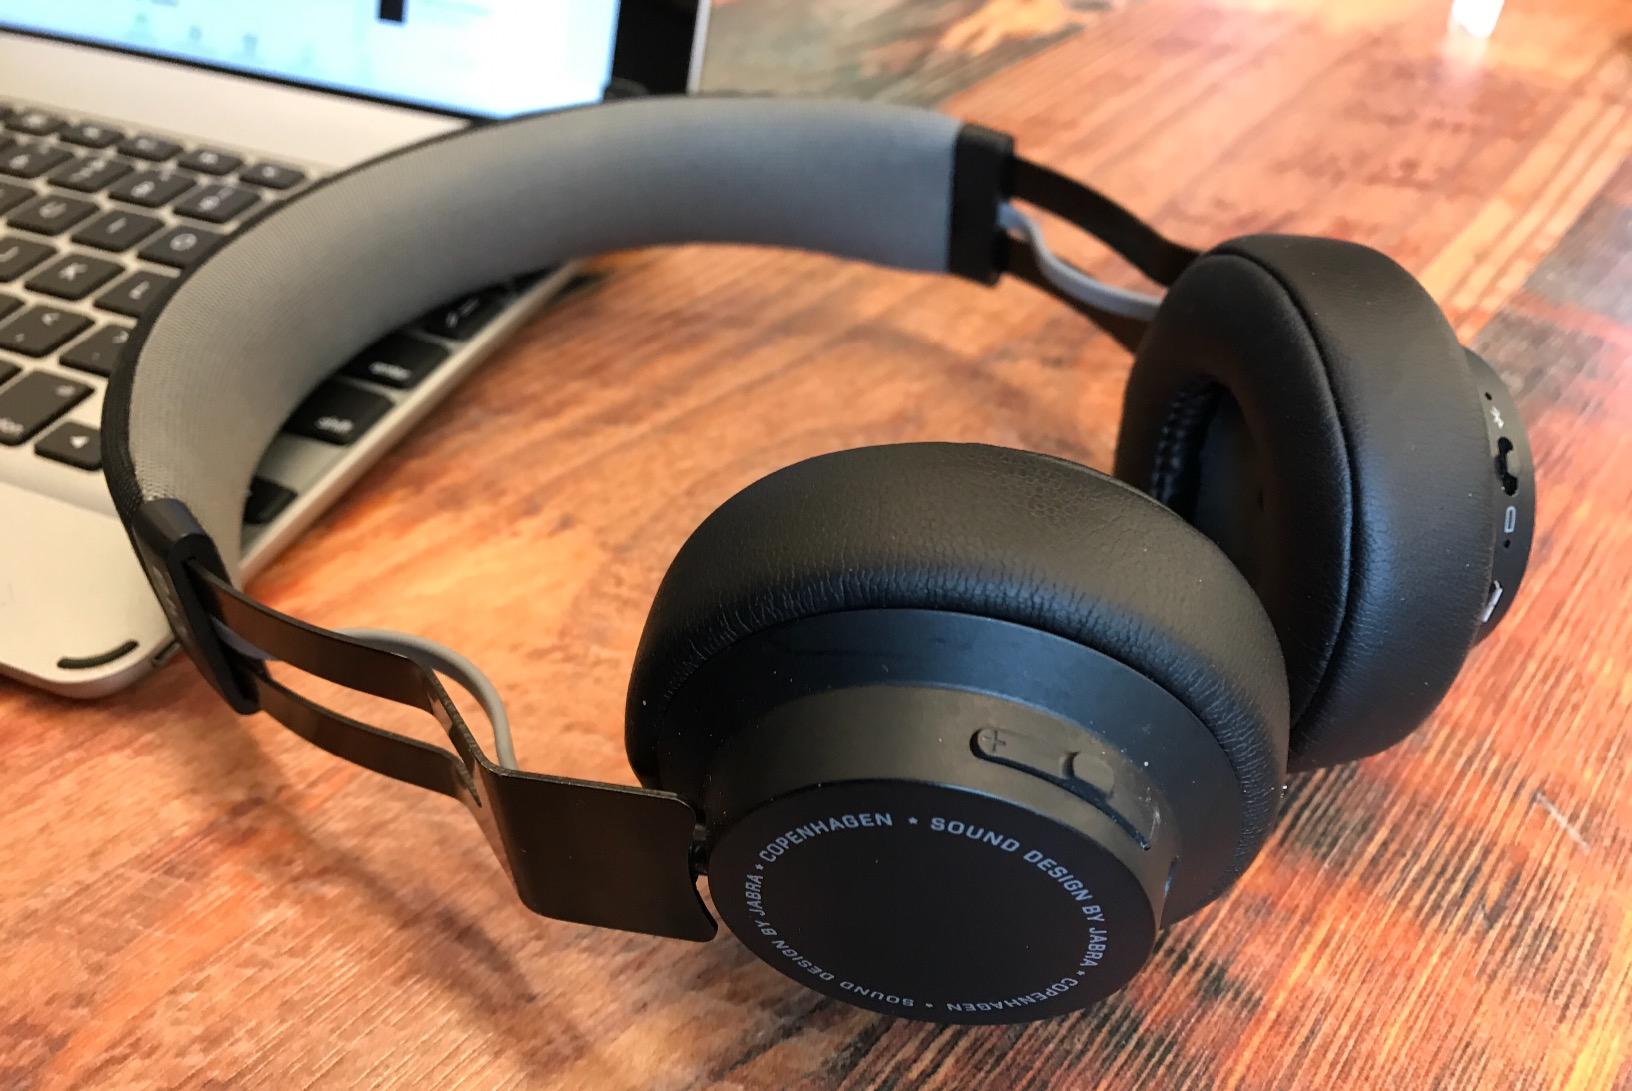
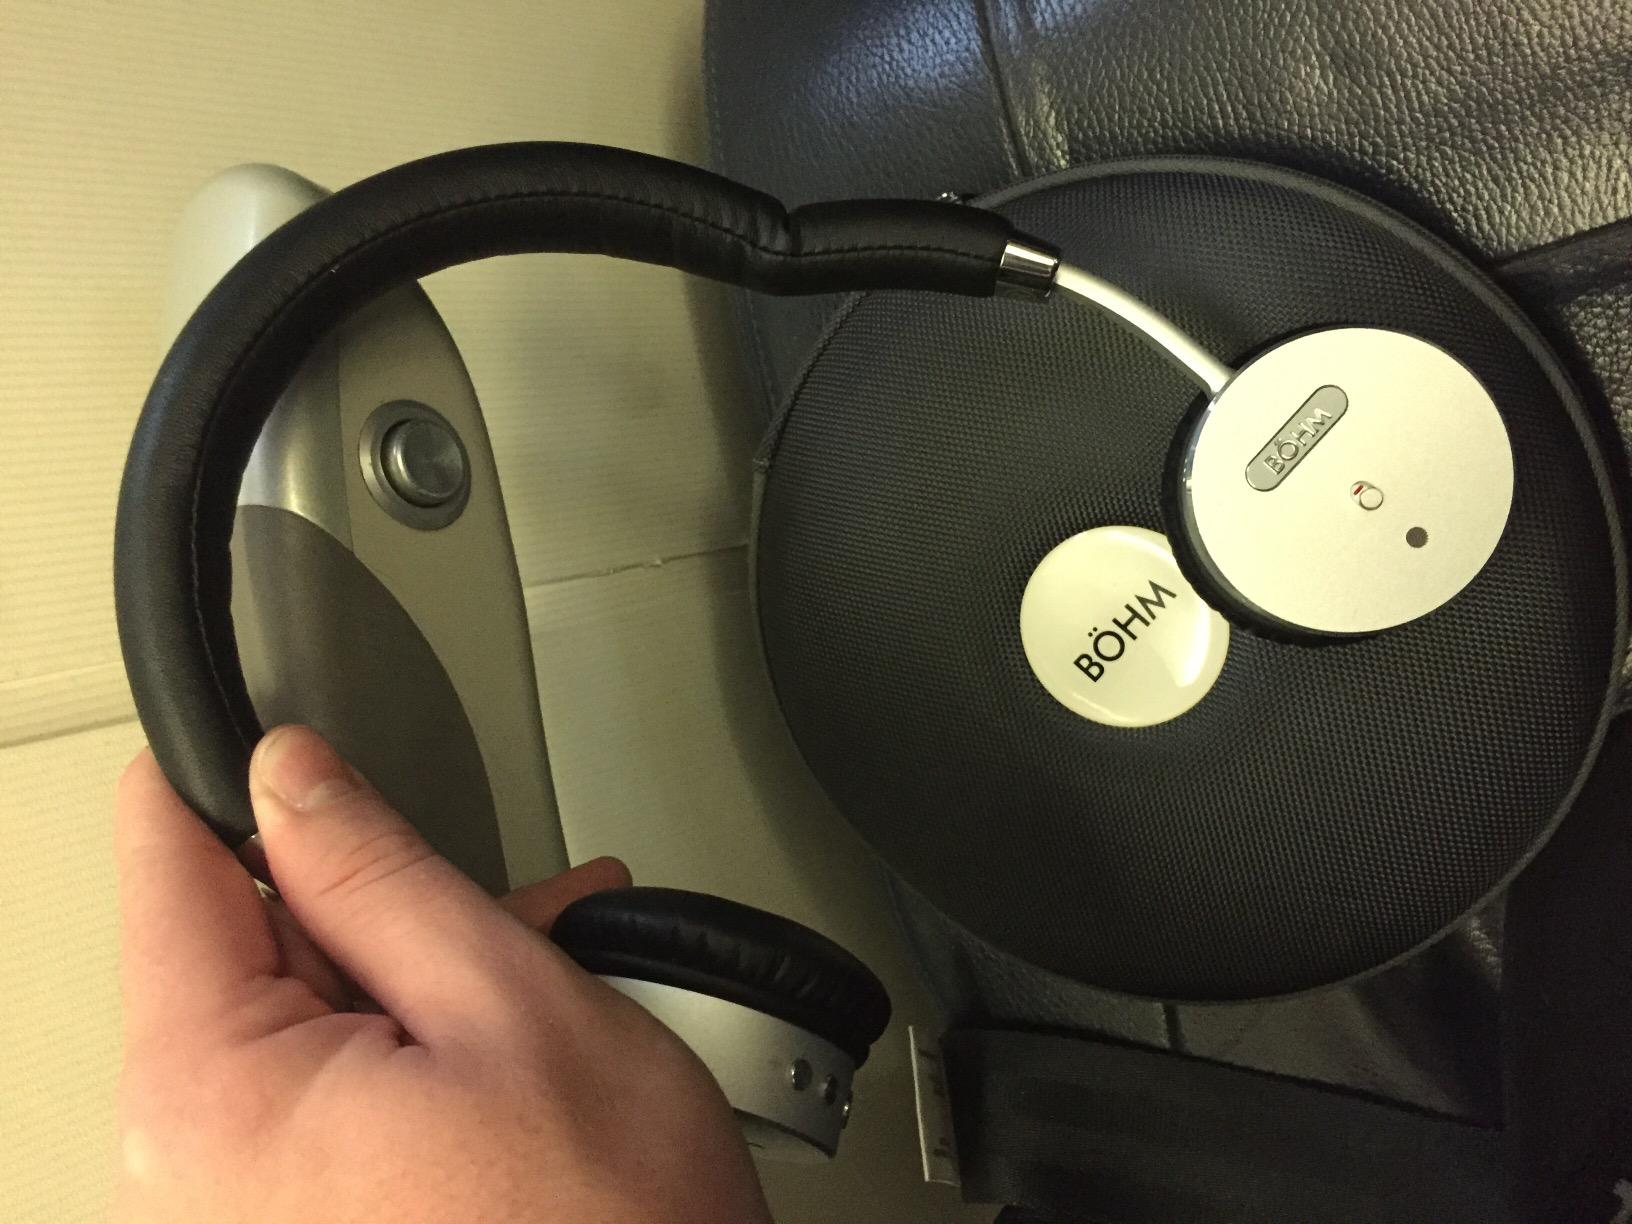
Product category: headphones
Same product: no